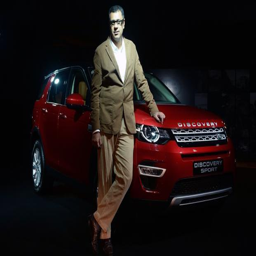
person , president , poses with the car at its launch .